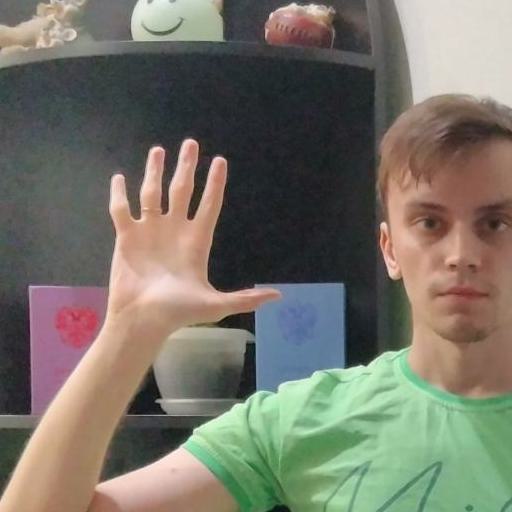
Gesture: palm